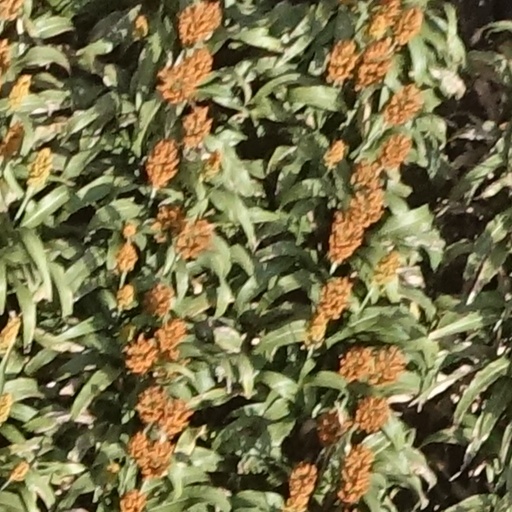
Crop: sorghum